Illugi Gunnarsson

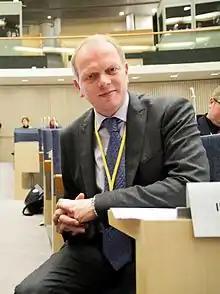
Illugi Gunnarsson (2015)

Illugi Gunnarsson (born 26 August 1967) is an Icelandic politician and former member of the Althing. He is the former Minister of Education, Science and Culture.